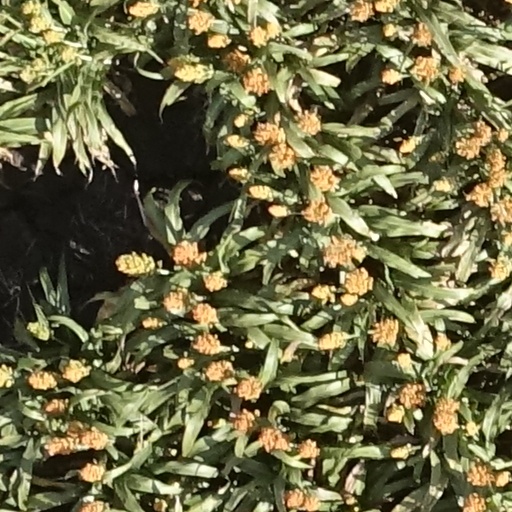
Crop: sorghum